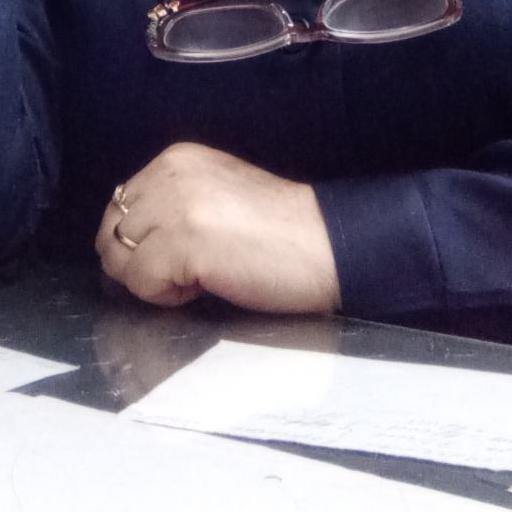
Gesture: no_gesture